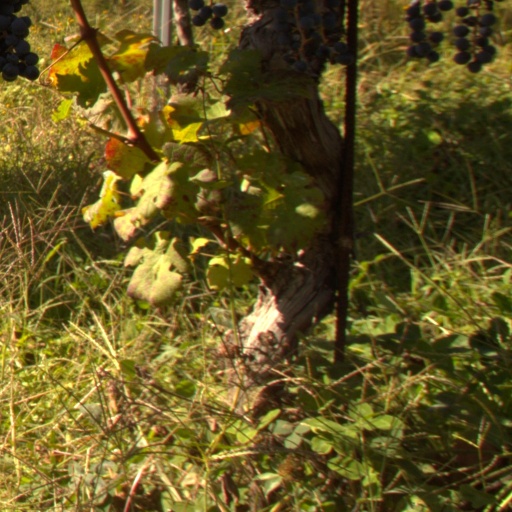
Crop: grape